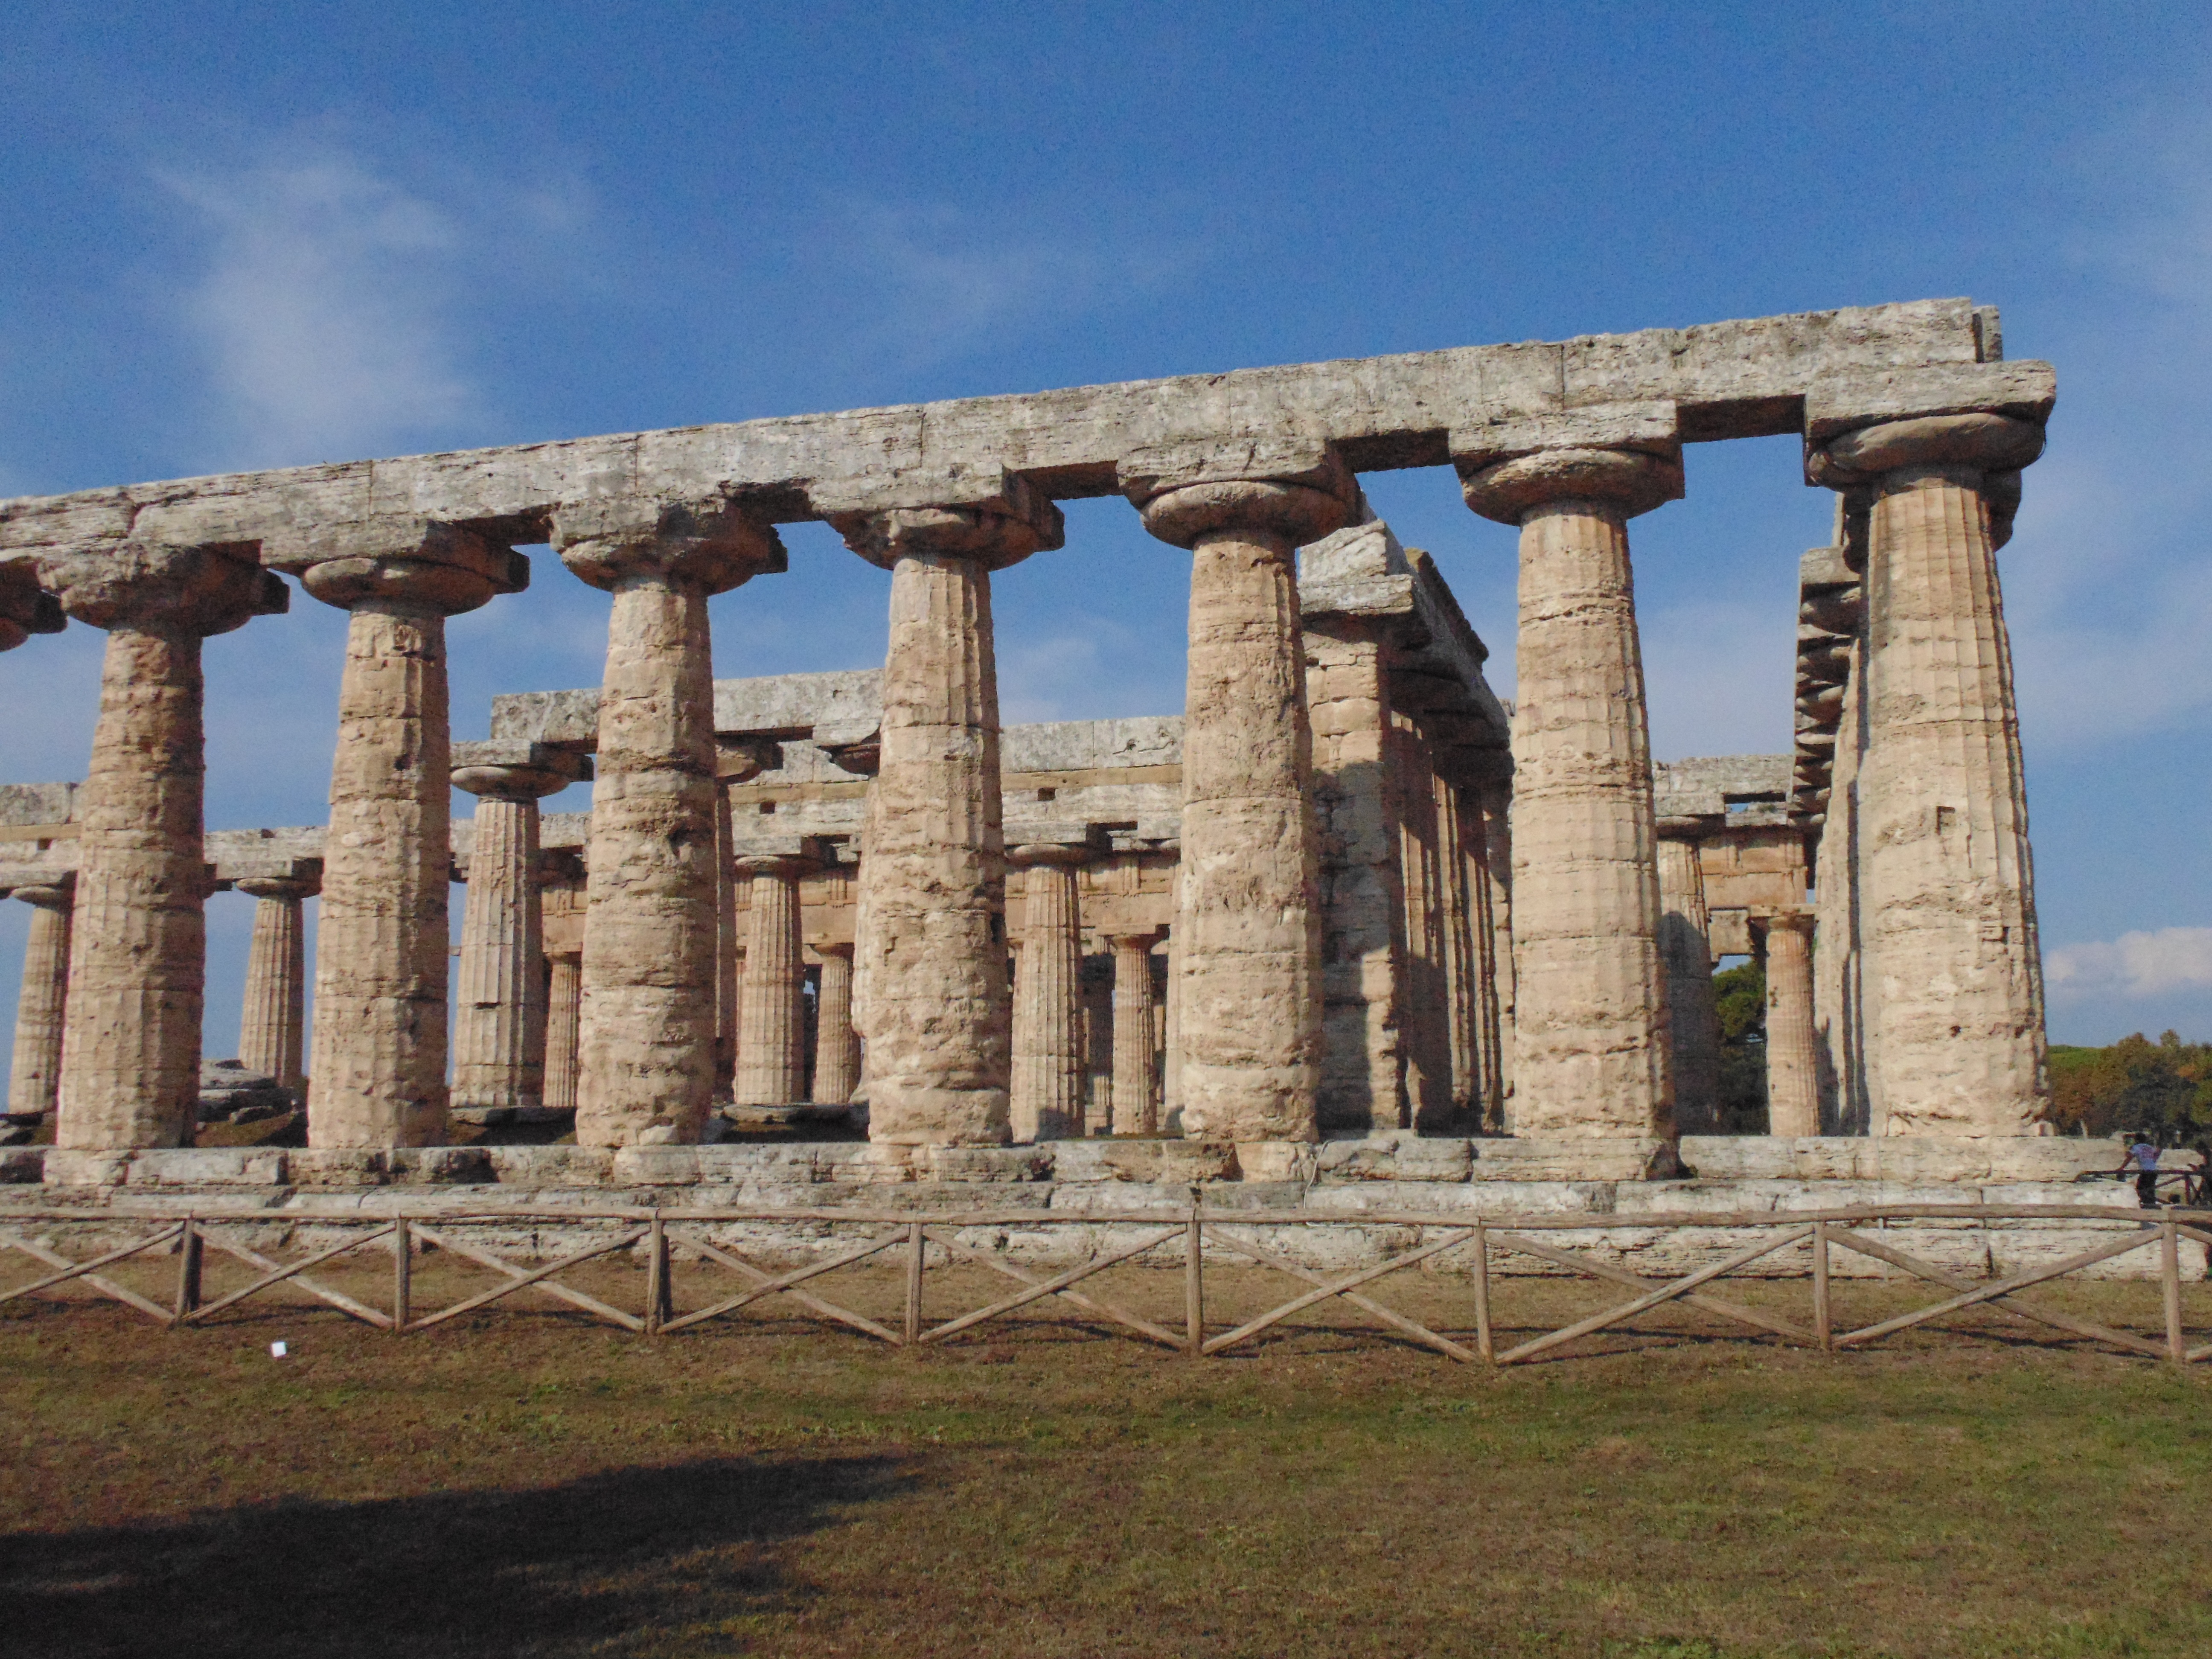
architecture, structure, building, monument, arch, column, greek, ancient, landmark, fortification, place of worship, amphitheatre, temple, ruins, columns, history, arcade, heritage, colonnade, antiquity, paestum, lintel, aqueduct, archaeological site, taper, unesco world heritage site, capitello, roman temple, historic site, ancient history, egyptian temple, metope, ancient roman architecture, ancient greek temple, portici, greek temples